Christmas dinner

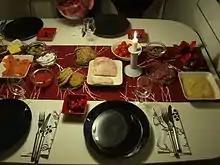
Finnish Christmas dinner.

In Denmark, the traditional Christmas meal served on 24 December consists, according to one representative study, of duck (66% of households surveyed), roast pork with crackling (43%), turkey (8%), or goose (7%). The figures total more than 100% because it was found that some families prepare more than one kind of meat for Christmas dinner. The meat is served with boiled potatoes (some of which are caramelized, some roasted), red cabbage, and gravy. The main course is followed by a dessert of Risalamande, rice pudding served with cherry sauce or strawberry sauce, often with a whole almond hidden inside. The lucky finder of the almond is entitled to an extra present, the almond gift. Christmas drinks are Gløgg (mulled wine) and traditional Christmas beers, specially brewed for the season and which usually have a high alcohol content.